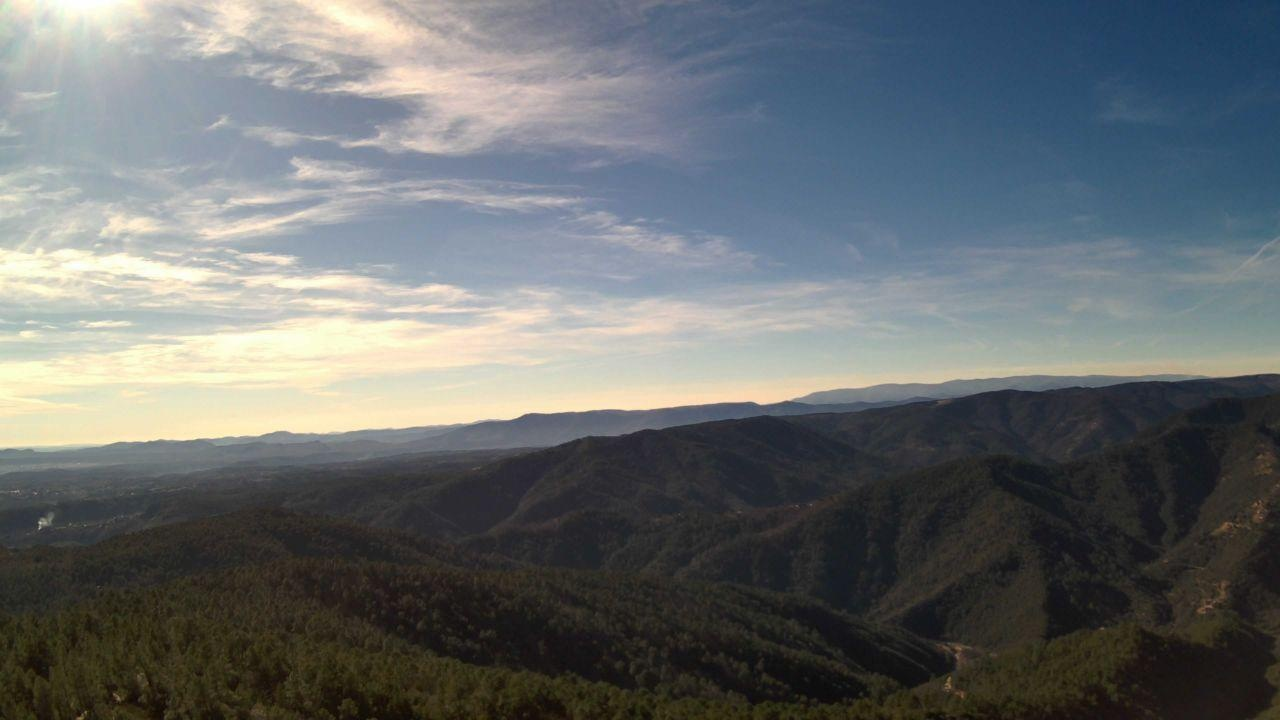
Fire: no
Smoke: yes